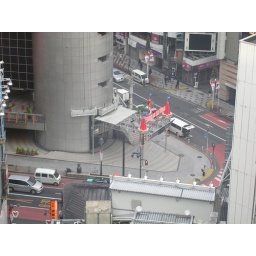
this is the base of the Shibuya 109 building the top of which you see in some of the other photos.